Moshe Shatzkes

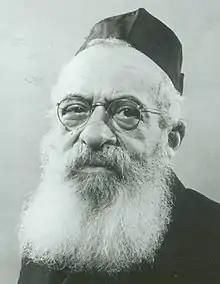

Moshe Shatzkes (1881 – December 29, 1958) was a rabbi and renowned Talmudic scholar, commonly known as the Łomża Rov".